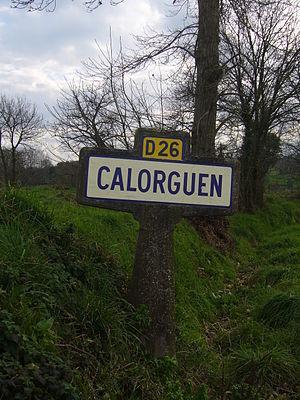
Calorguen [kalɔʁgɛ̃] est une commune française située dans le département des Côtes-d'Armor en région Bretagne.